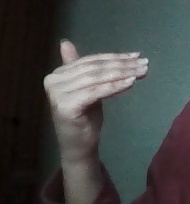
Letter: khaa